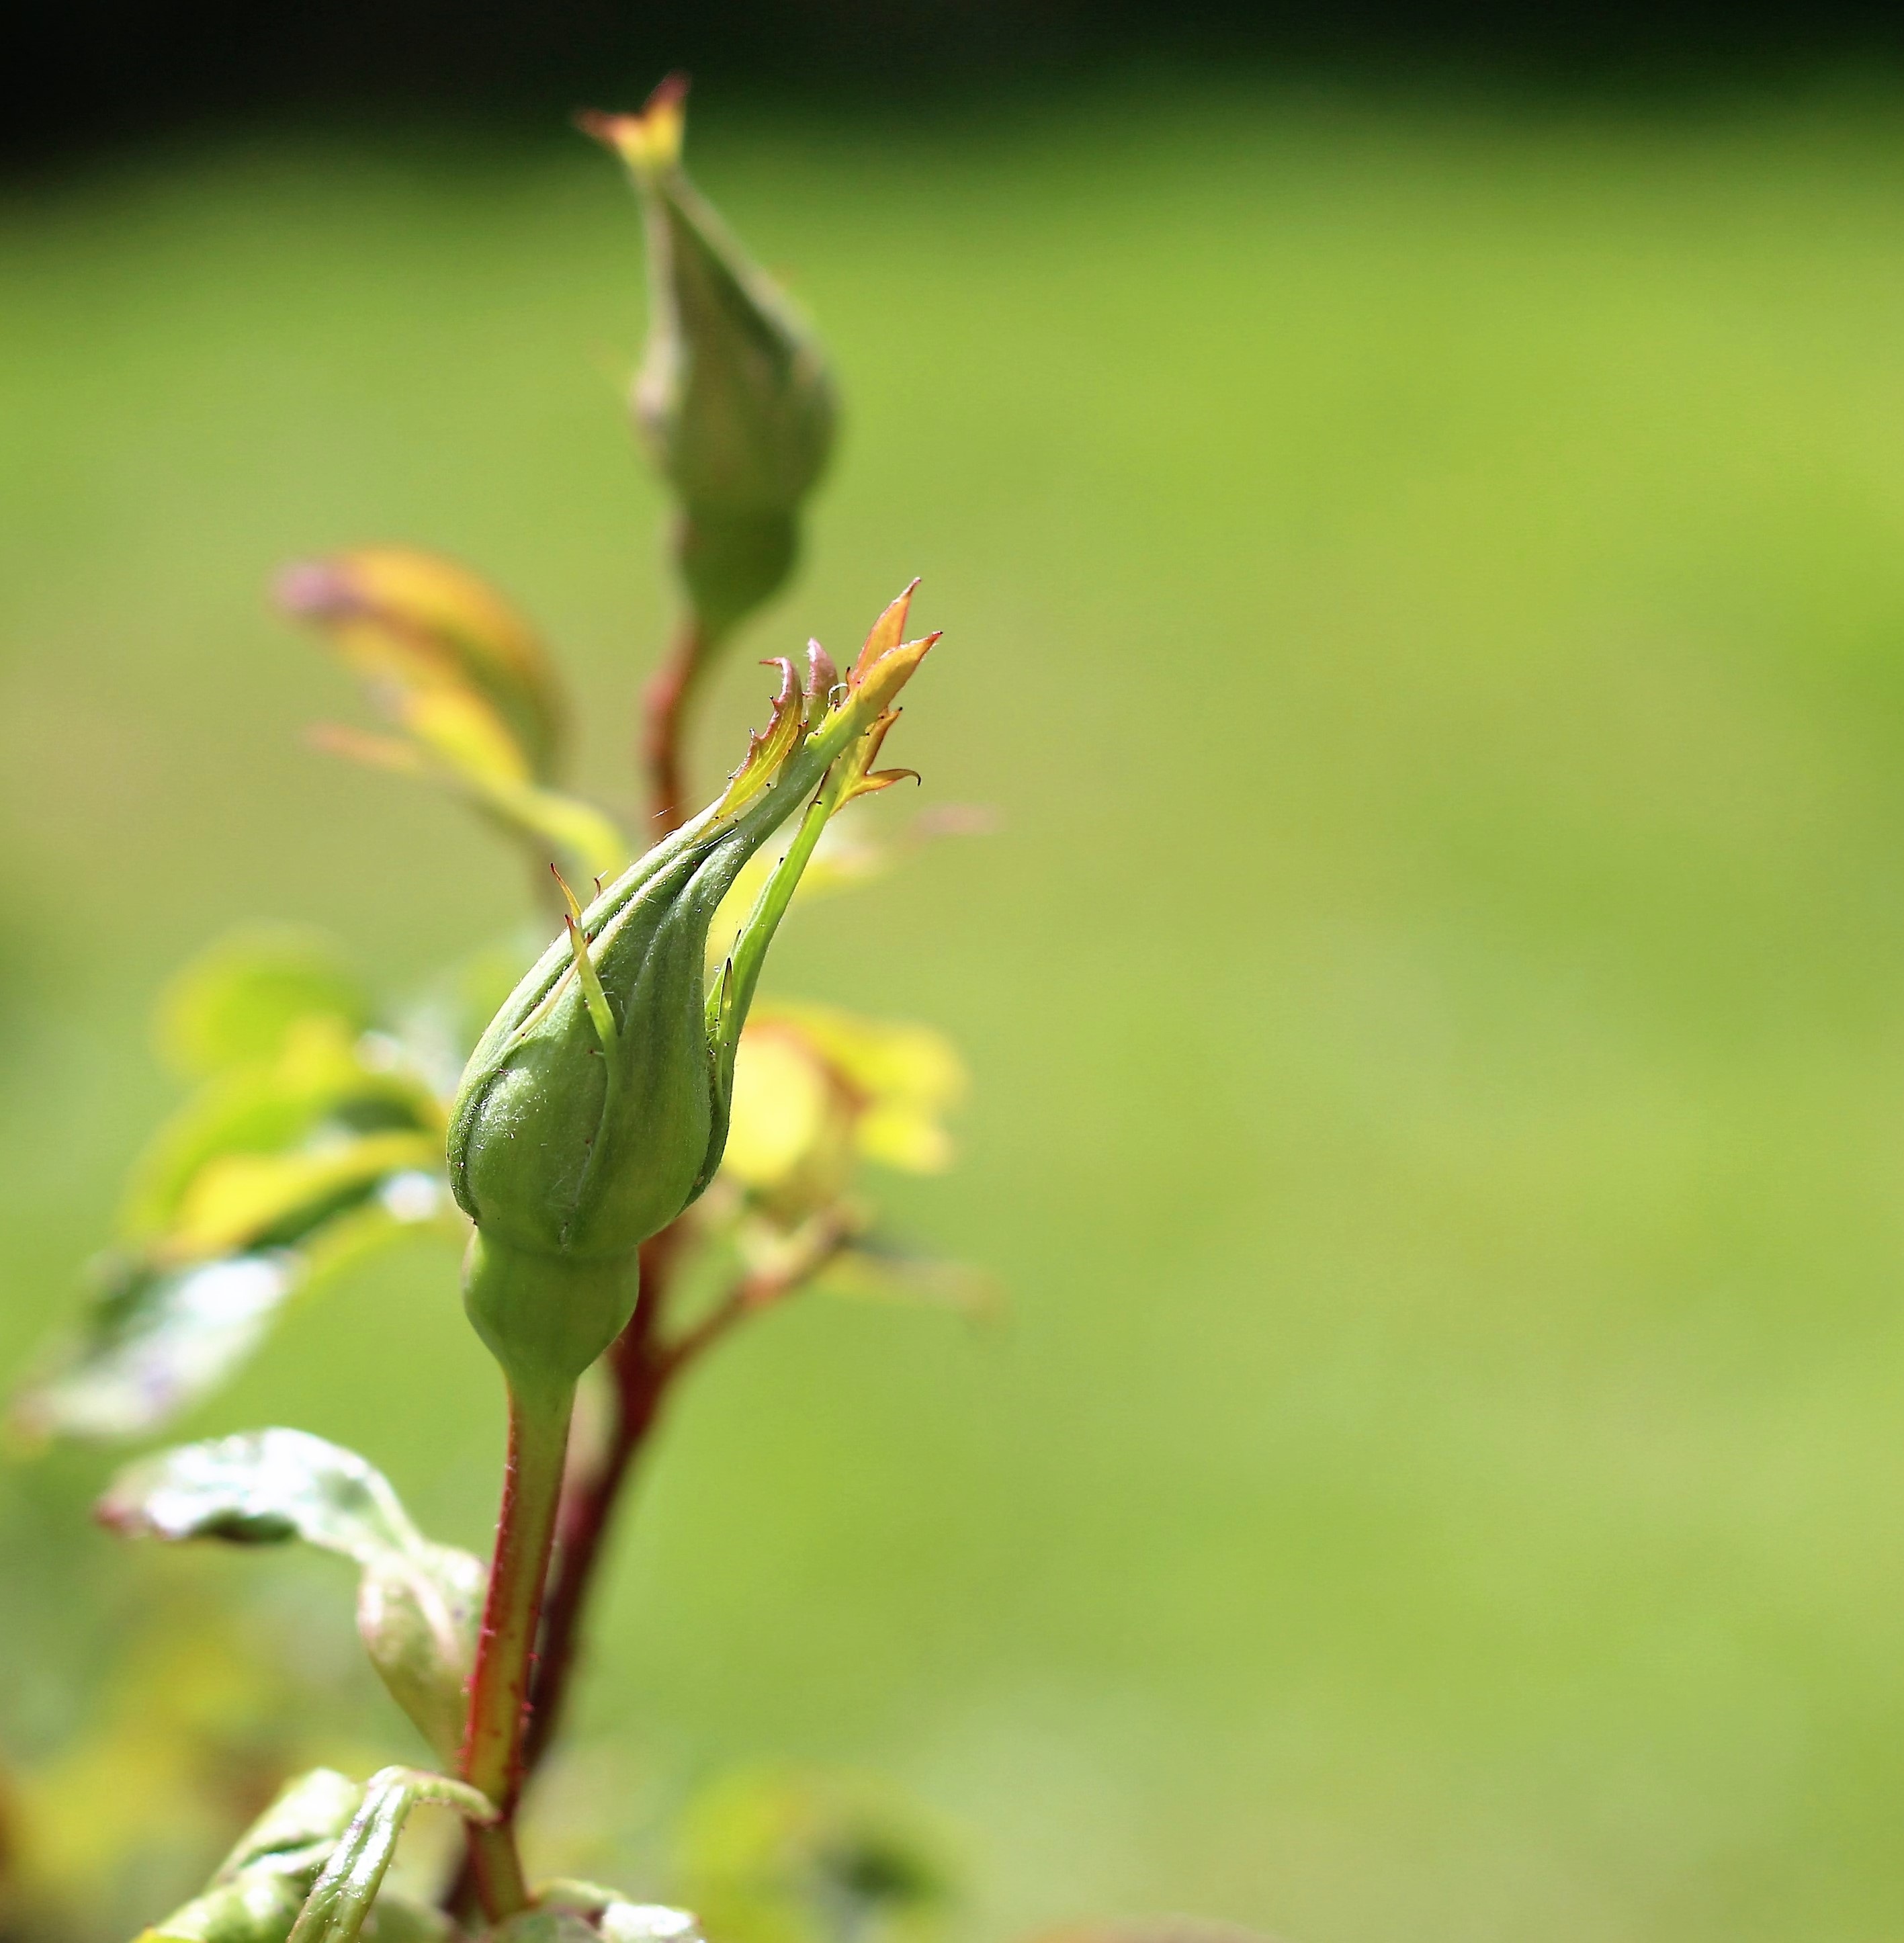
nature, branch, plant, leaf, flower, petal, floral, bush, rose, spring, green, red, produce, botany, garden, pink, flora, wildflower, gardening, buds, valentine, bud, macro photography, flowering plant, rose buds, grass family, plant stem, land plant